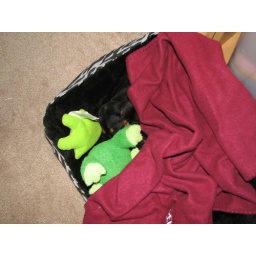
Minnie Bean sleeping in her bed